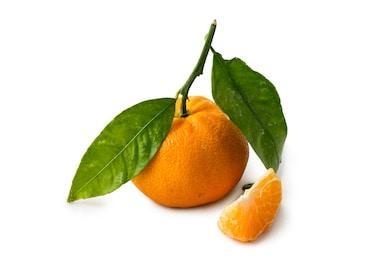
Label: mandarine